Schaper Toys

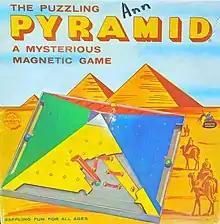
Box cover art for the game "Puzzling Pyramid"

"Puzzling Pyramid" (1960) is a game for 2, 3 or 4 players of all ages. The object of the game is for each player to use a magnetic "exploring wand" to guide a steel ball up one of the four colored (yellow, red, green, blue) sides of a pyramid into a common "treasure vault" at the top. On the inside of each side of the pyramid, plastic "tunnel blocks" are placed by an opposing player before the start of the game, which are designed to impede the wand user's progress to the top, however at least one open path must be provided.